Swedish Polar Research Secretariat

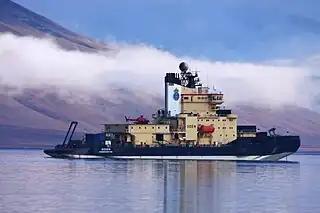
Oden on an expedition to Svalbard in 2011

The Swedish Polar Research Secretariat (Swedish: "Polarforskningssekretariatet") is a government agency in charge of coordinating and promoting Swedish polar research activities. It is located in Stockholm, has more than 30 employees, and serves under the Ministry of Education and Research.